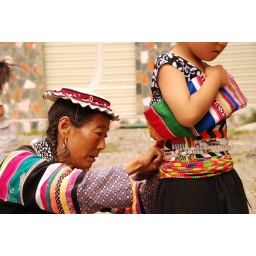
Loved the way the grandmother was helping the little girl dress in her tribal robes.